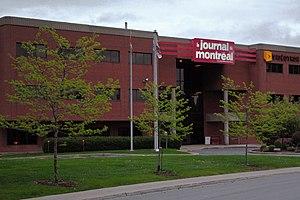
Le Journal de Montréal ou JDM est un quotidien tabloïd matinal québécois publié à Montréal par Québecor Média. Il est notamment reconnu pour contenir des sujets à saveur sensationnaliste de la part de ses chroniqueurs vedettes, mais aussi pour les reportages fouillés de son équipe d'enquête, depuis 2013. C'est le quotidien francophone le plus diffusé en Amérique. Son principal concurrent est La Presse. Le Journal est particulièrement reconnu pour ses nombreux chroniqueurs et éditorialistes généralement de droite nationaliste, comme le sociologue Mathieu Bock-Côté, le journaliste Richard Martineau, Lise Ravary et Joseph Facal